Songpyeon
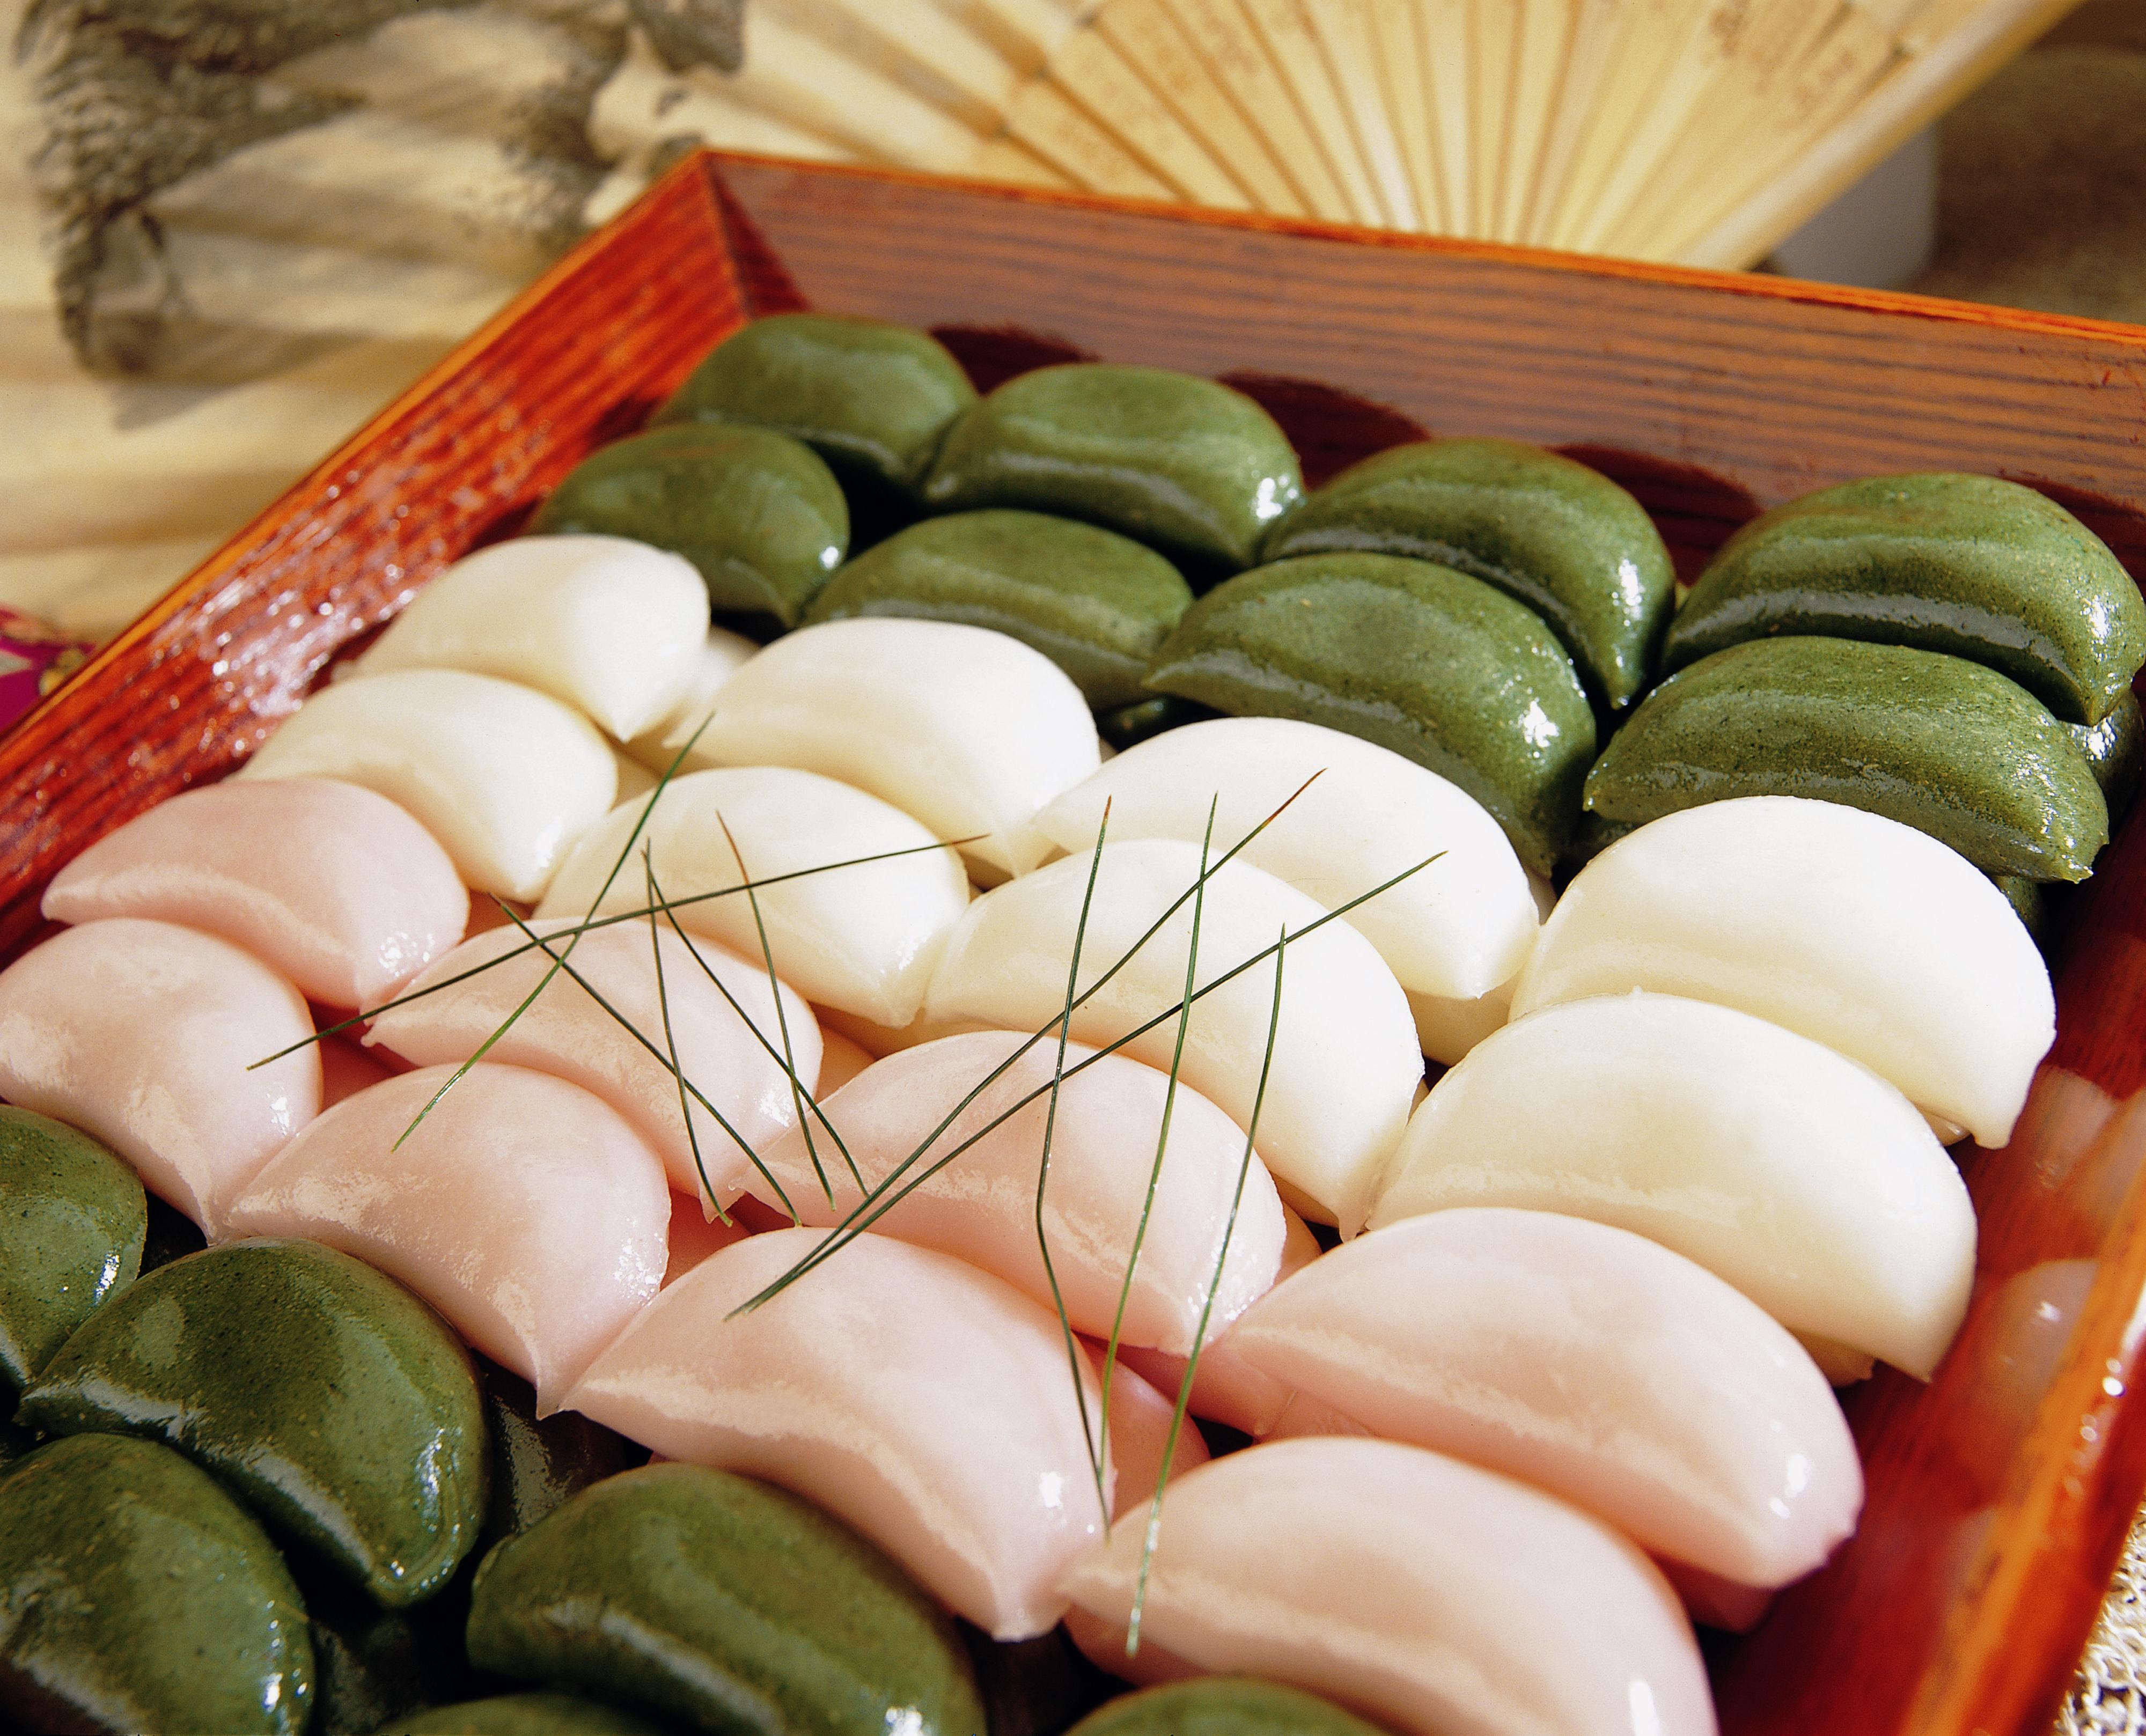
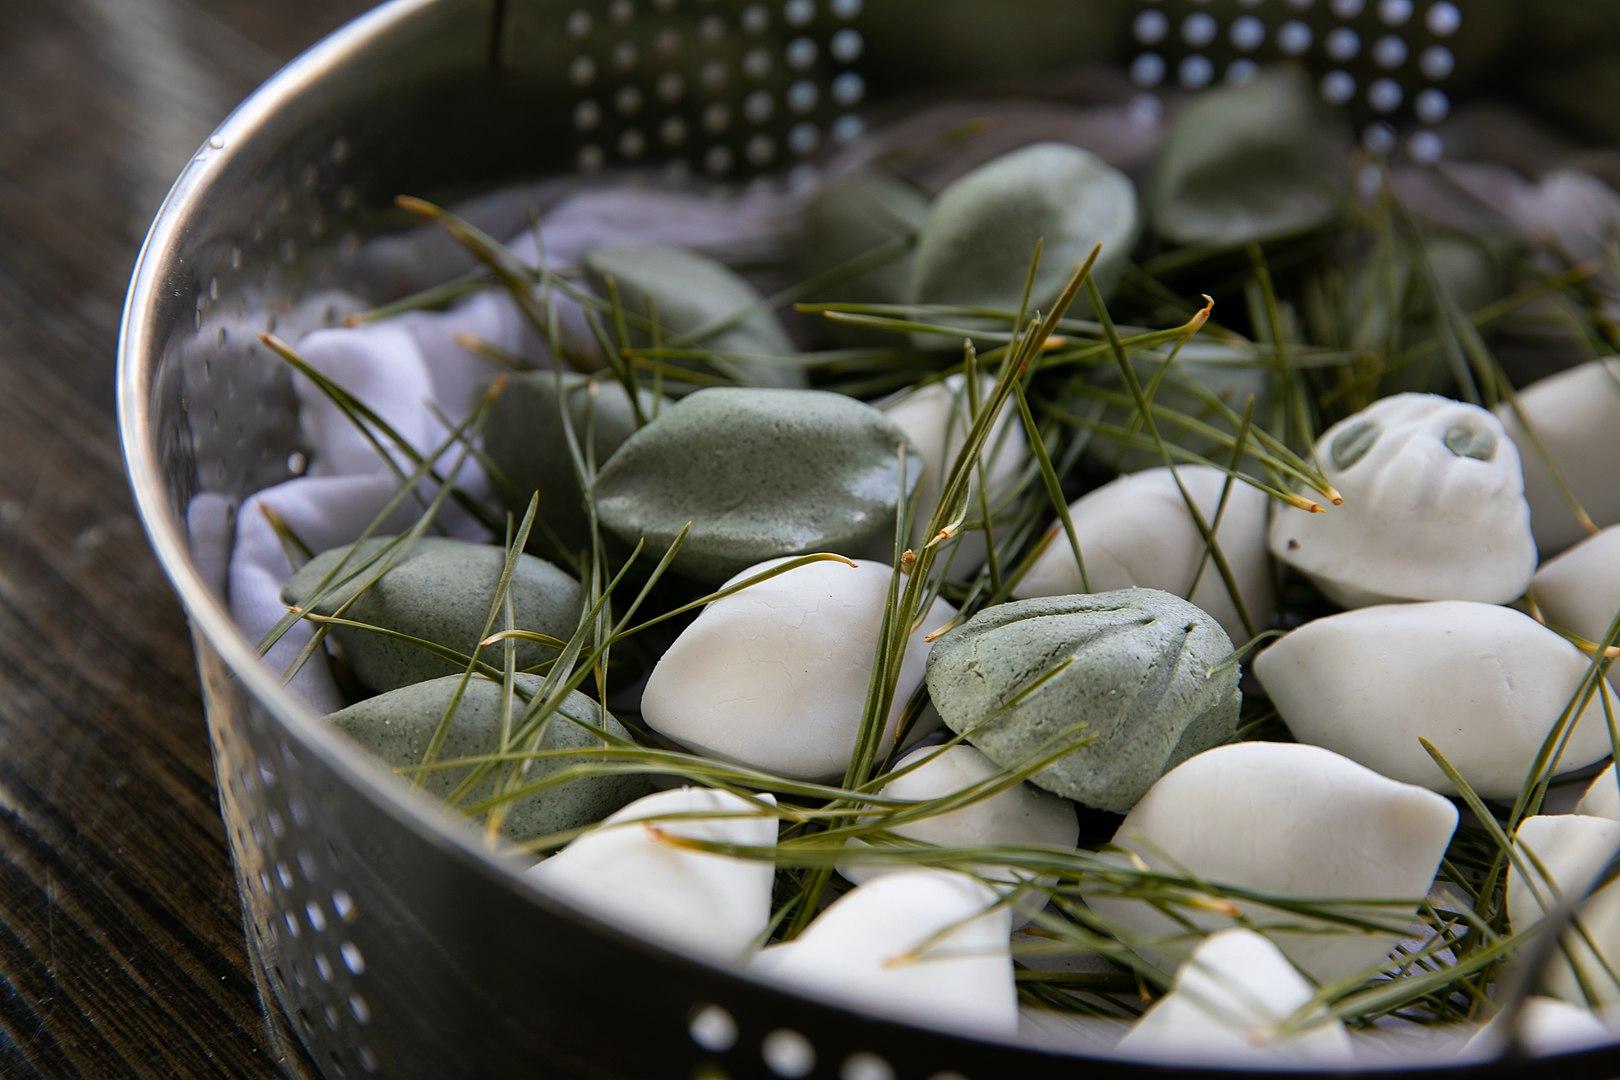
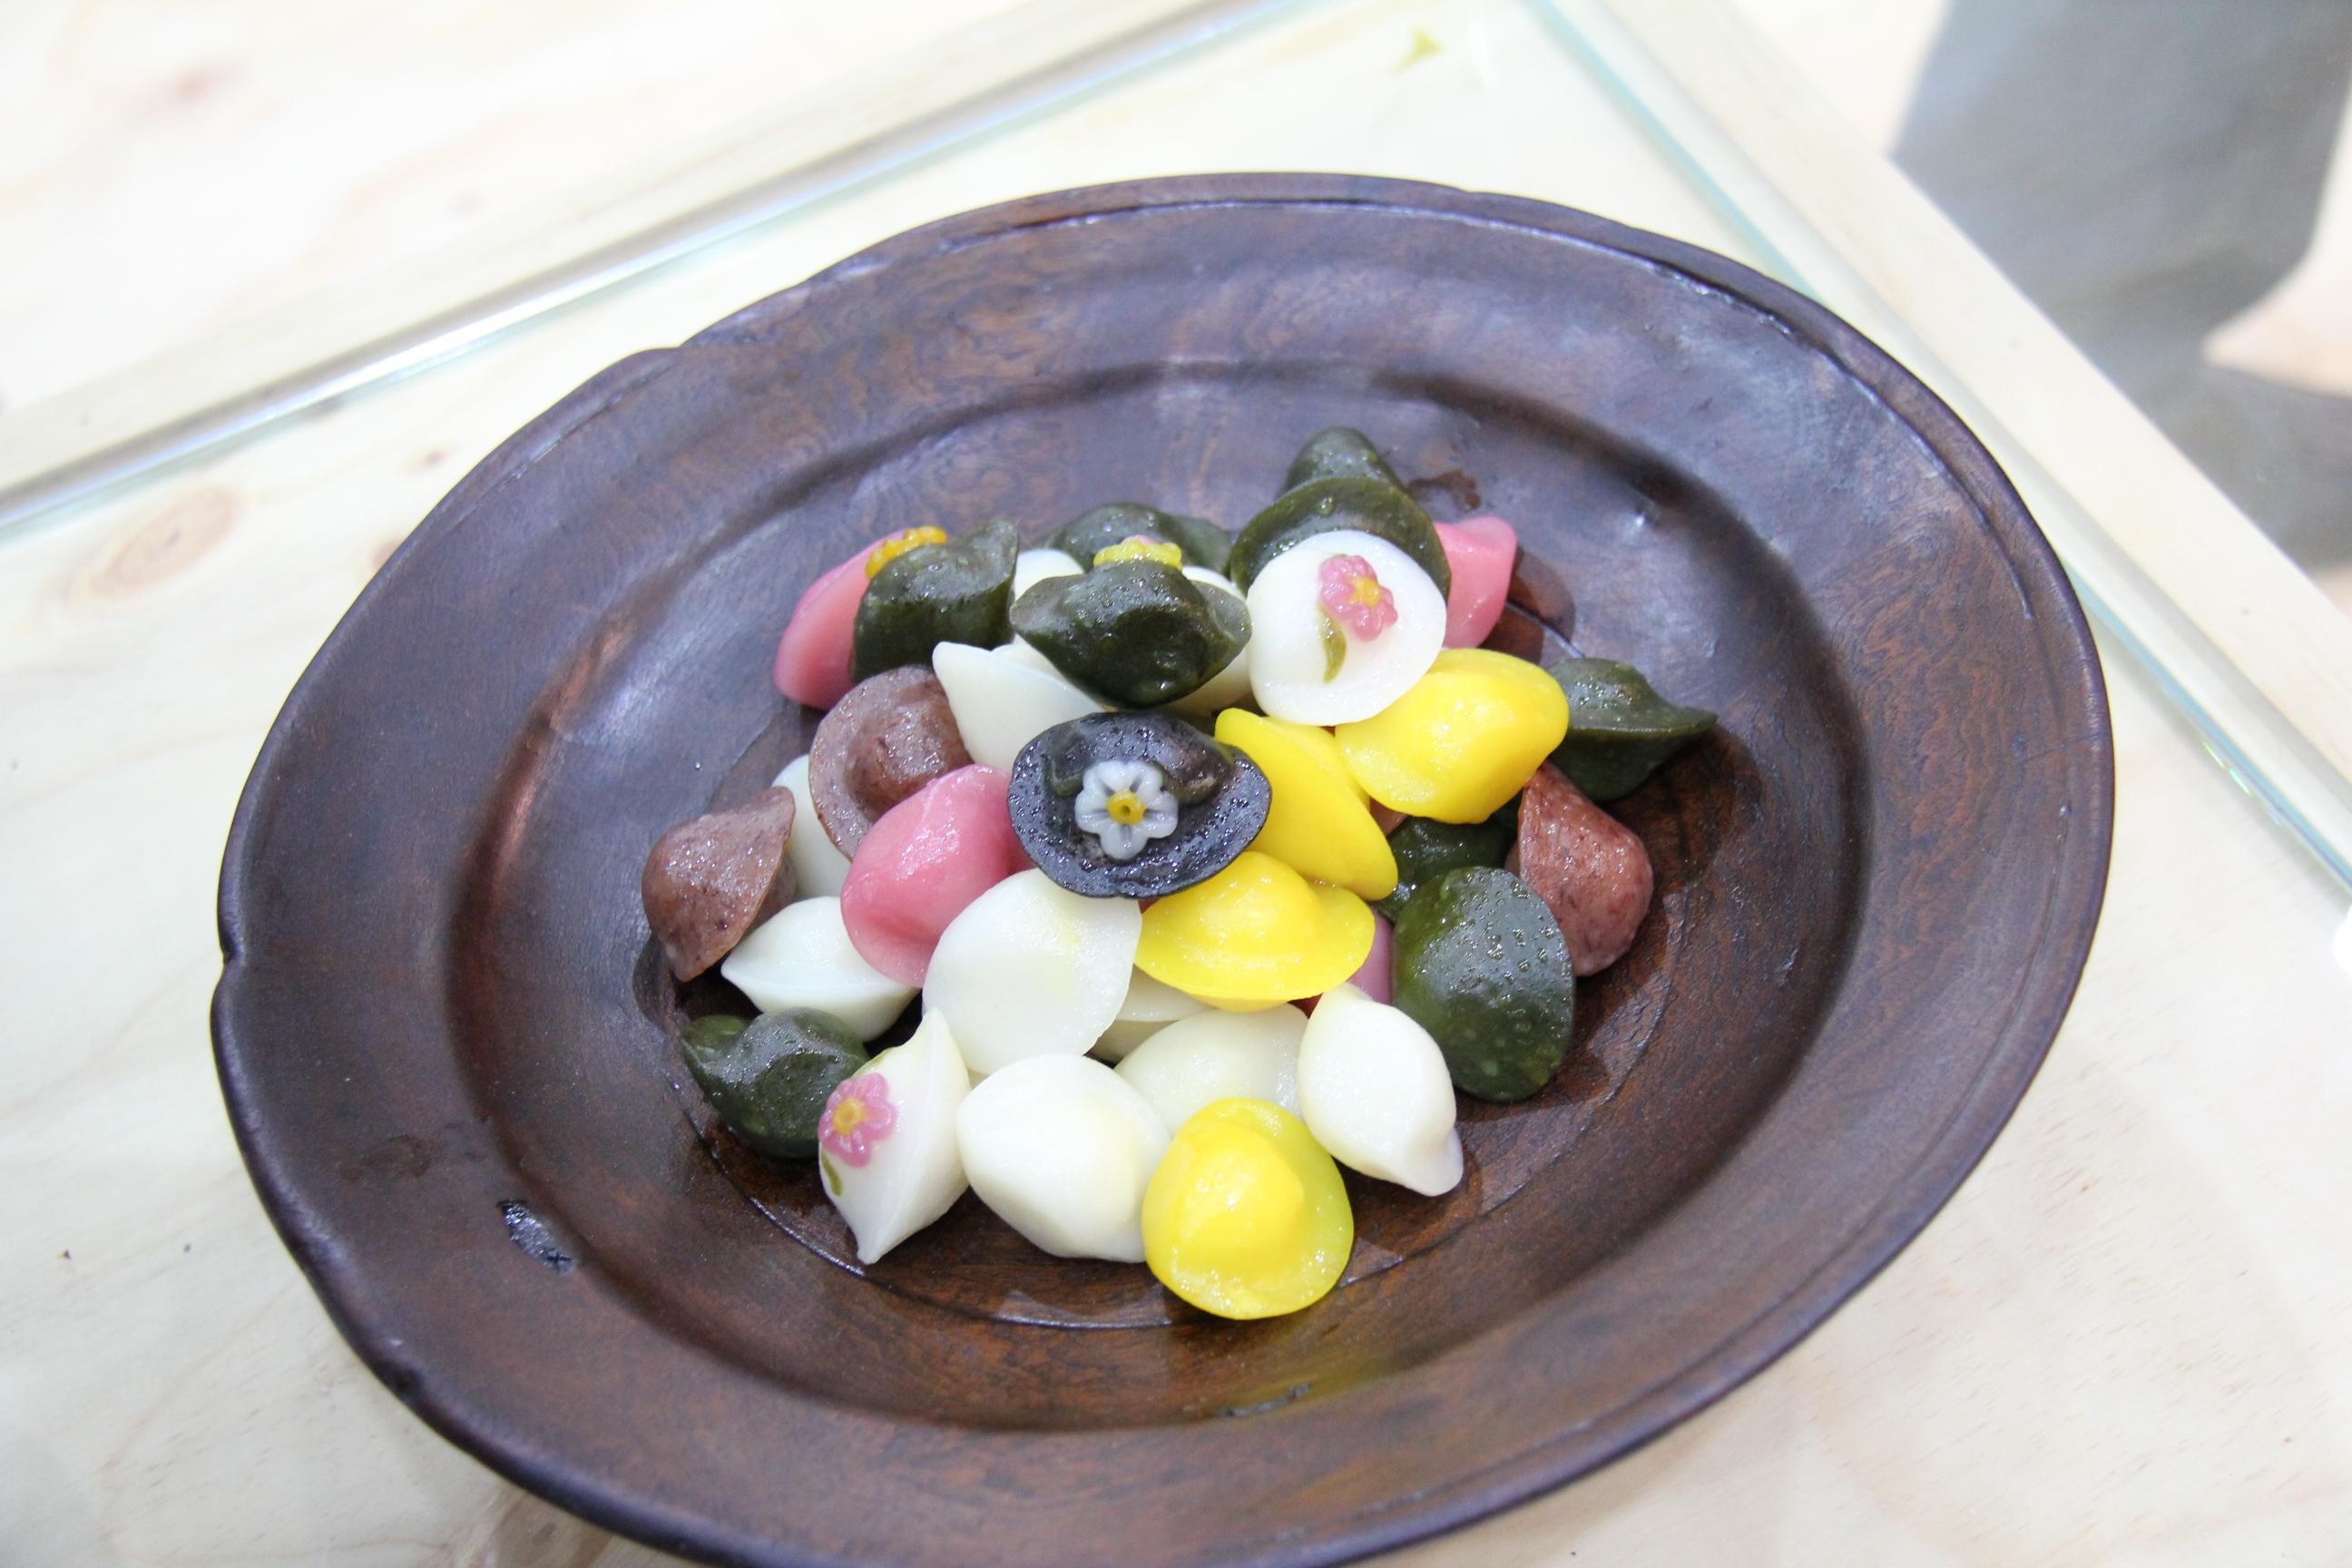
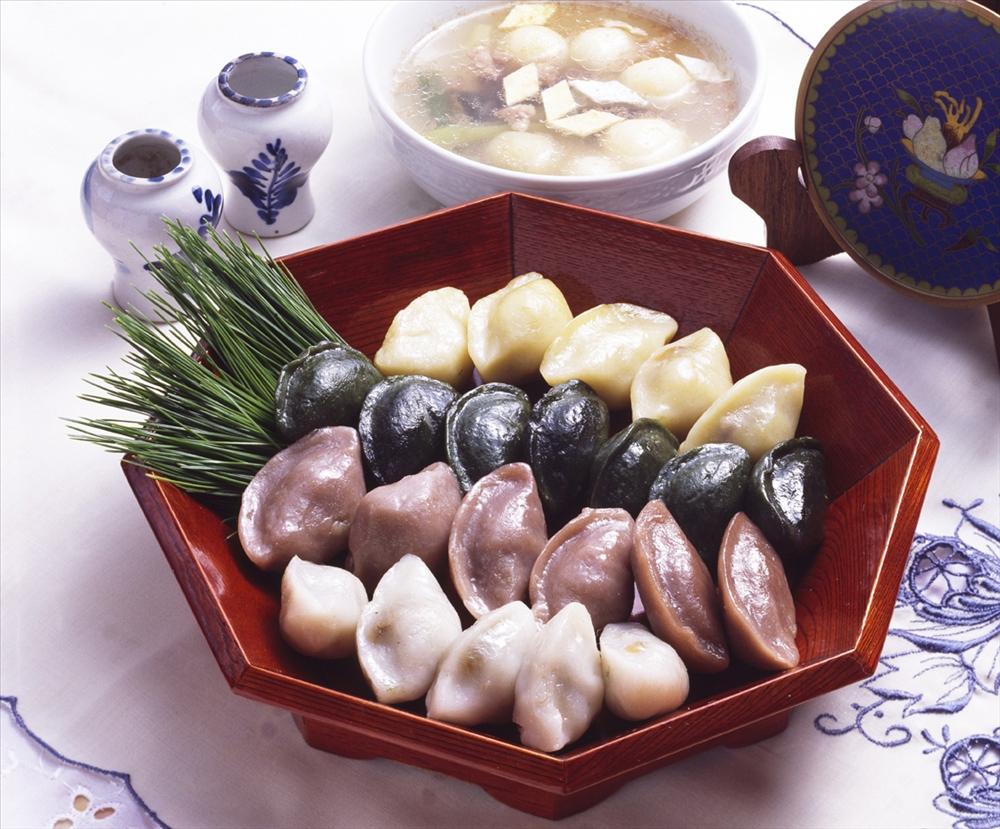
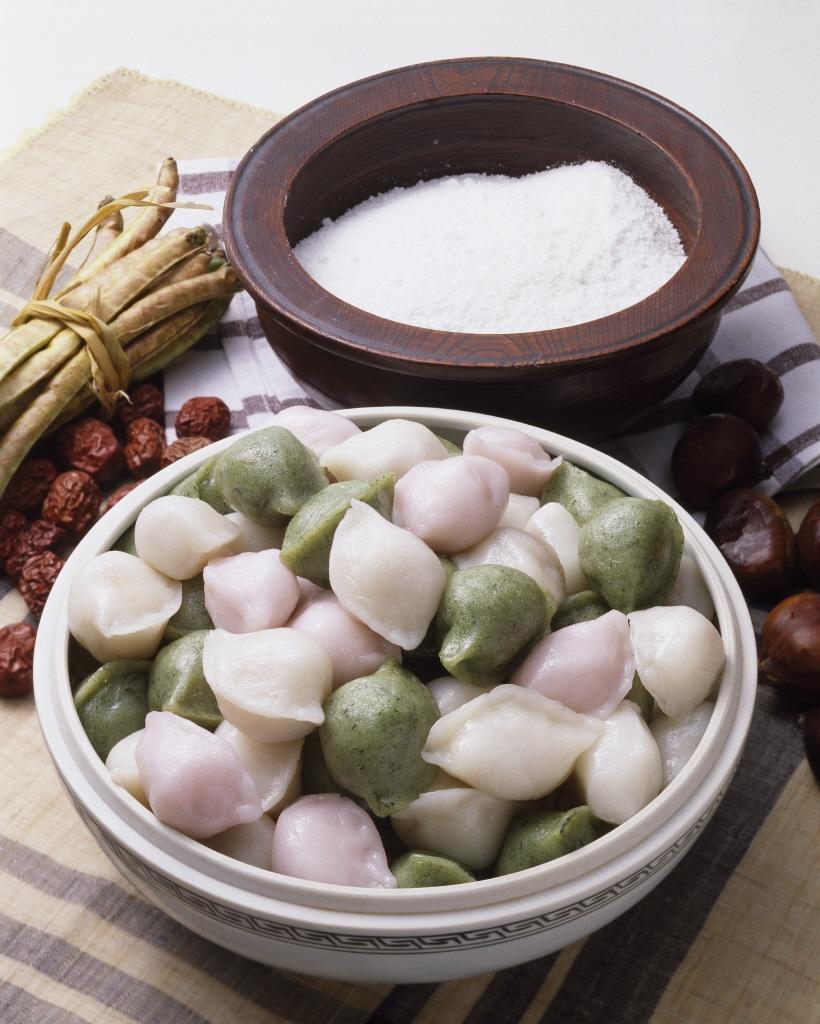
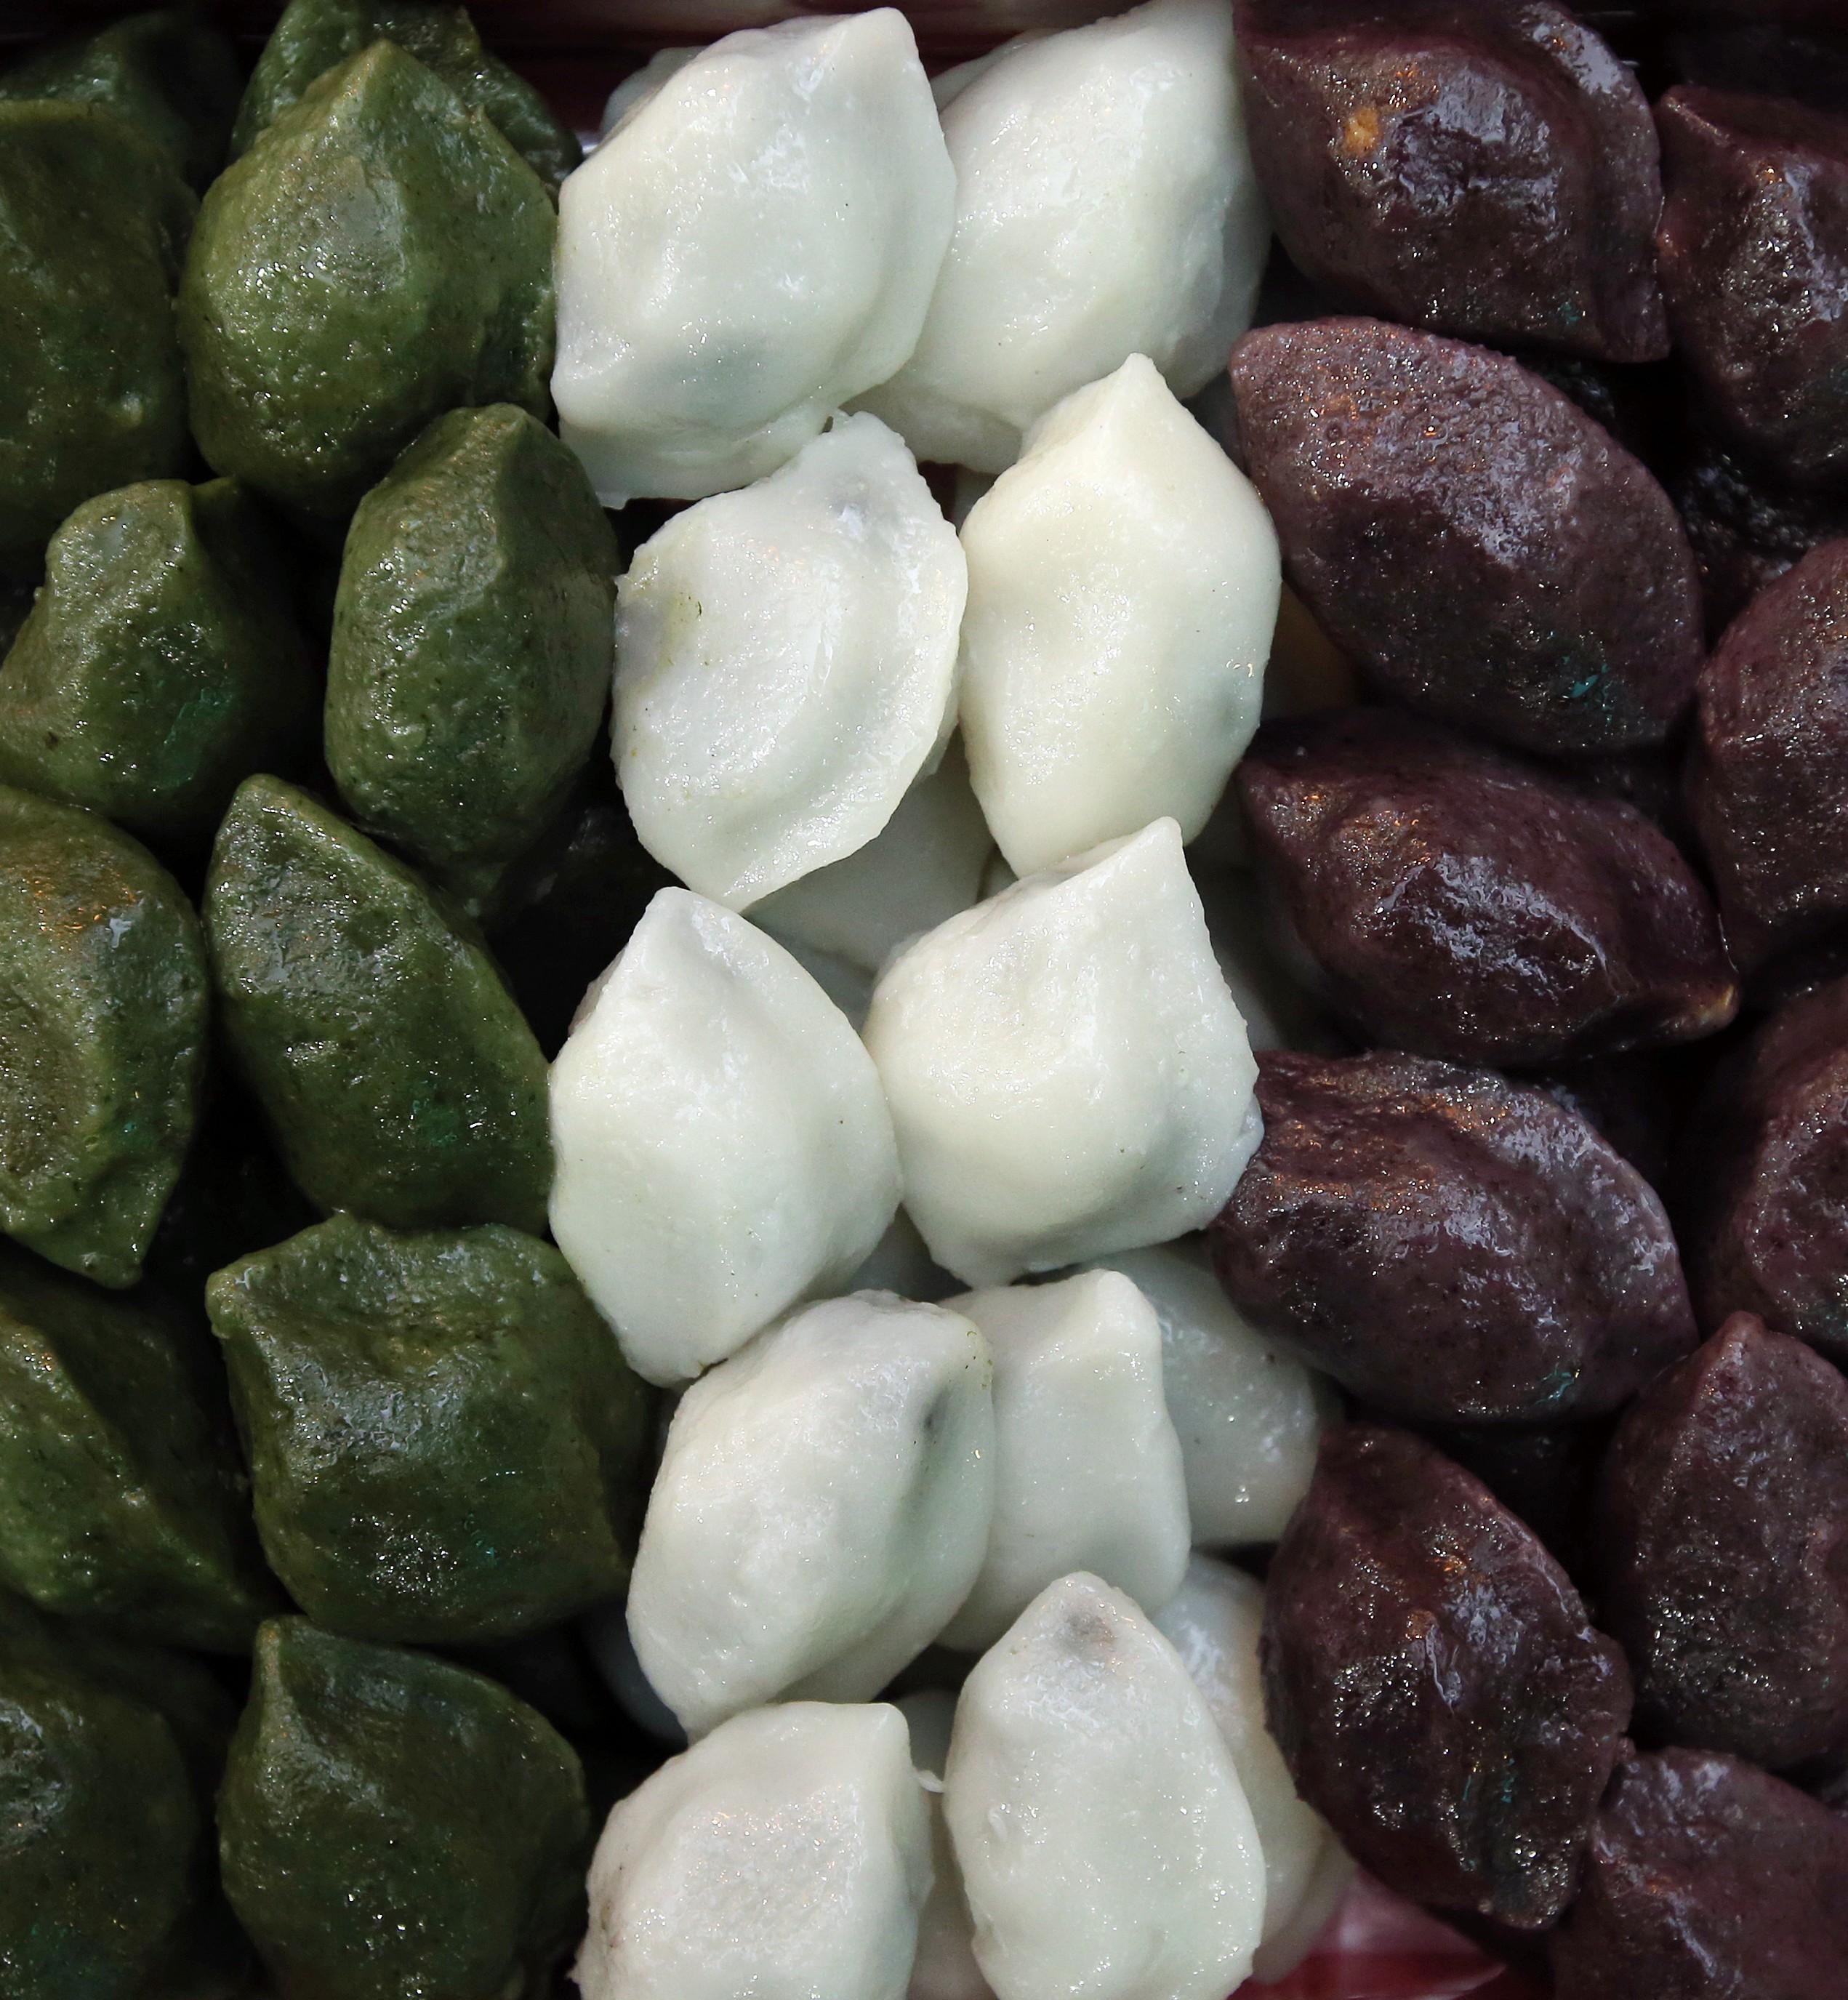
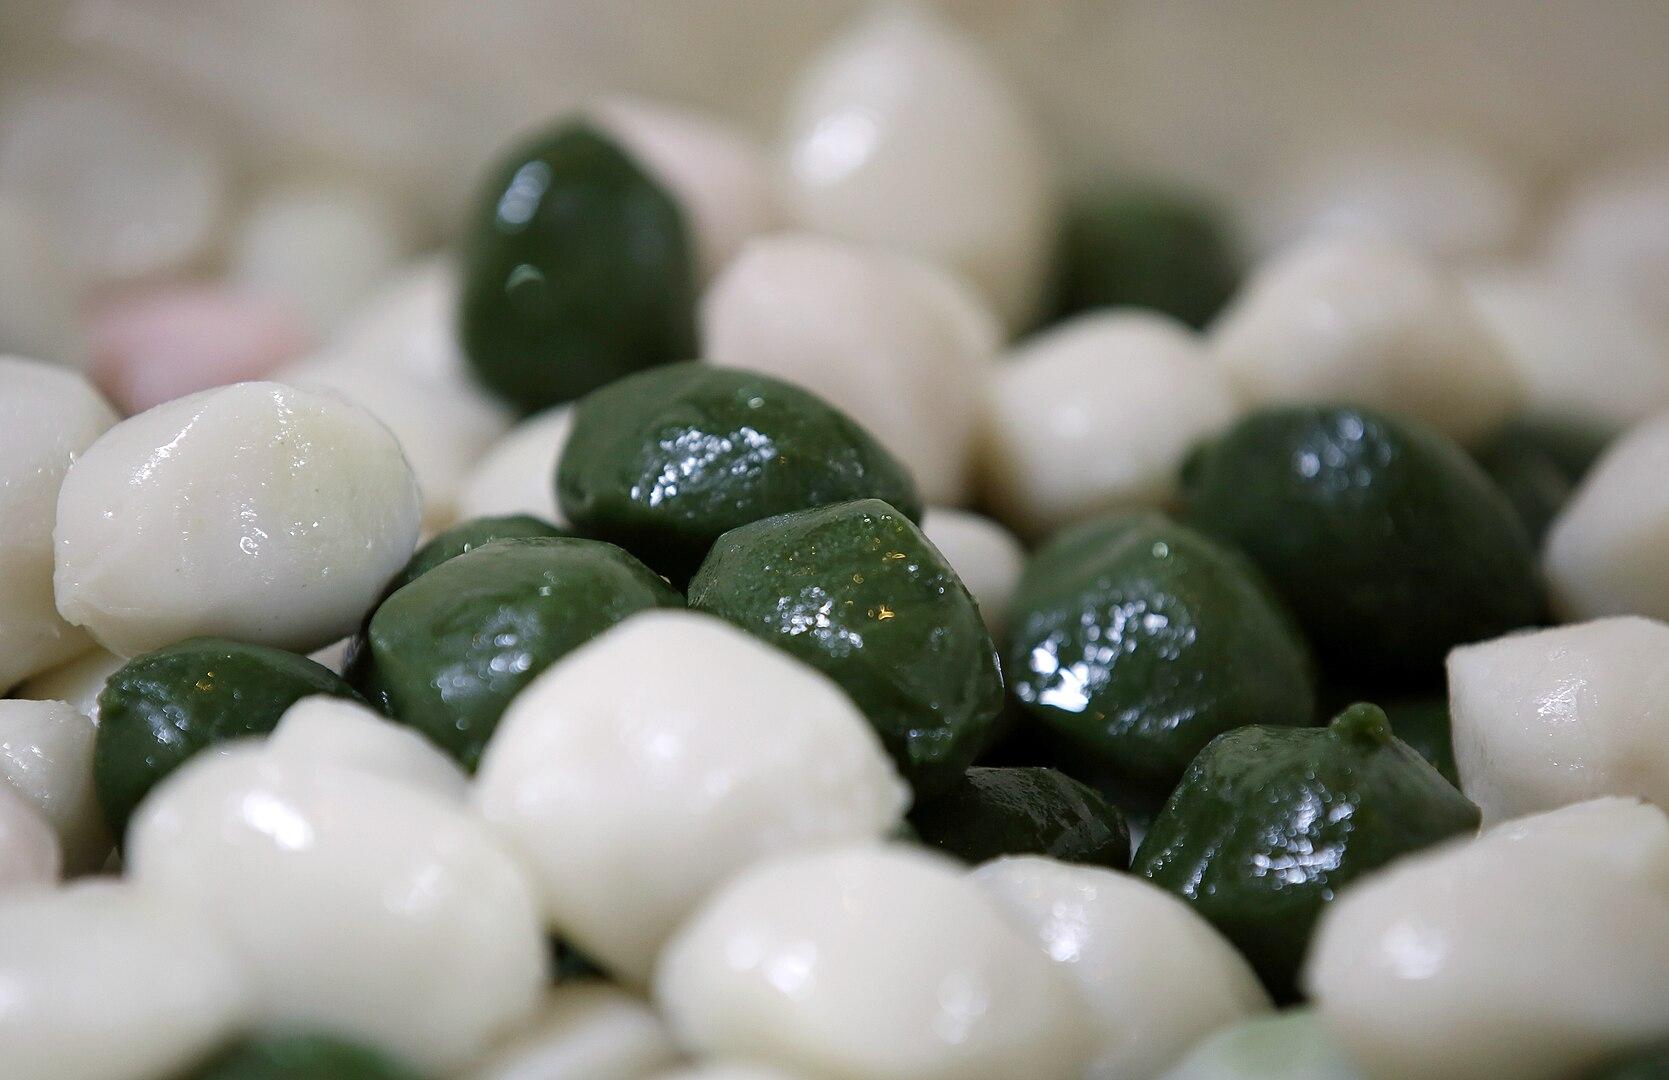
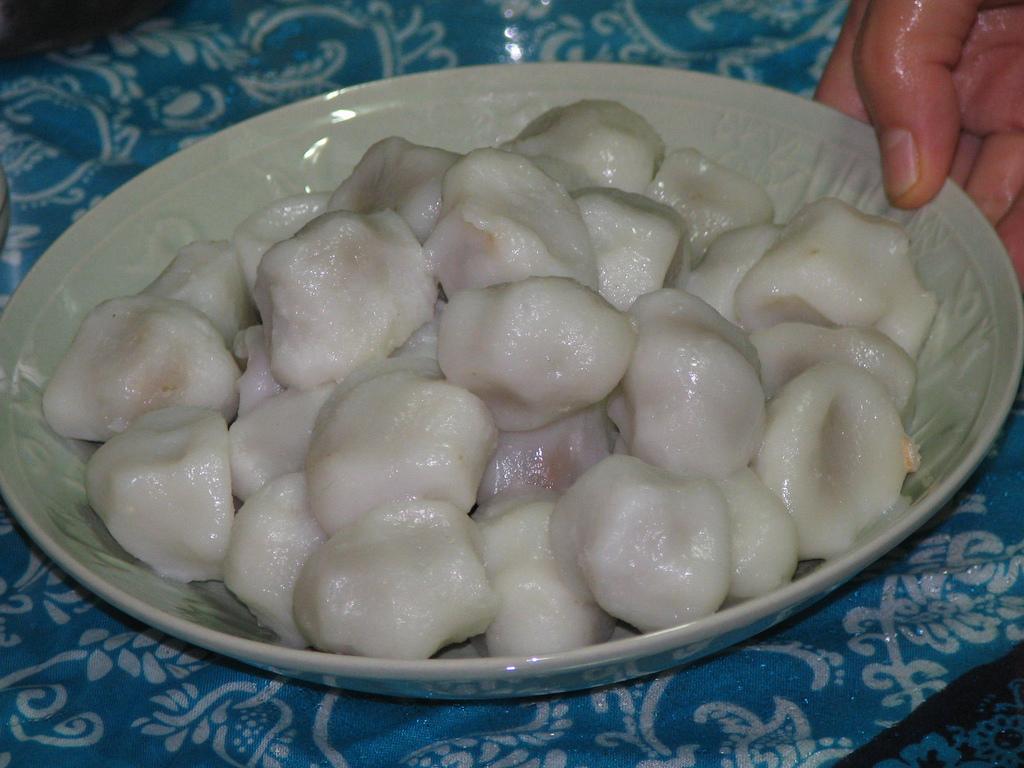
Also known as:
bn - Bangla: সংপিয়ন
de - German: Songpyeon
es - Spanish: Songpyon
fr - French: Songpyeon
hy - Armenian: Սոնփհյոն
id - Indonesian: Songpyeon
it - Italian: Songpyeon
ja - Japanese: ソンピョン
jv - Javanese: Songpyeon
ko - Korean: 송편
nb - Norwegian Bokmål: Songpyeon
nl - Dutch: Songpyeon
ru - Russian: Сонпхён
uk - Ukrainian: Сонгп'єн
vi - Vietnamese: Songpyeon
zh - Chinese: 松片
Category: snack, cake (rice cake)
Cuisine: Korean
Associated cuisines: Korean
Area: Korea
Countries: Korea
Region: Eastern Asia, , , ,
The dish is made of rice powder with shape resembles a half moon and contains sweet fillings such as soybeans, cowpeas, chestnuts, red beans, or honey.